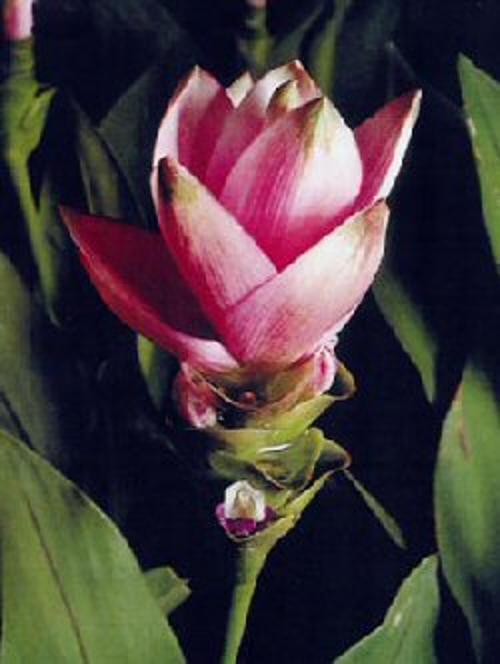
Label: siam tulip